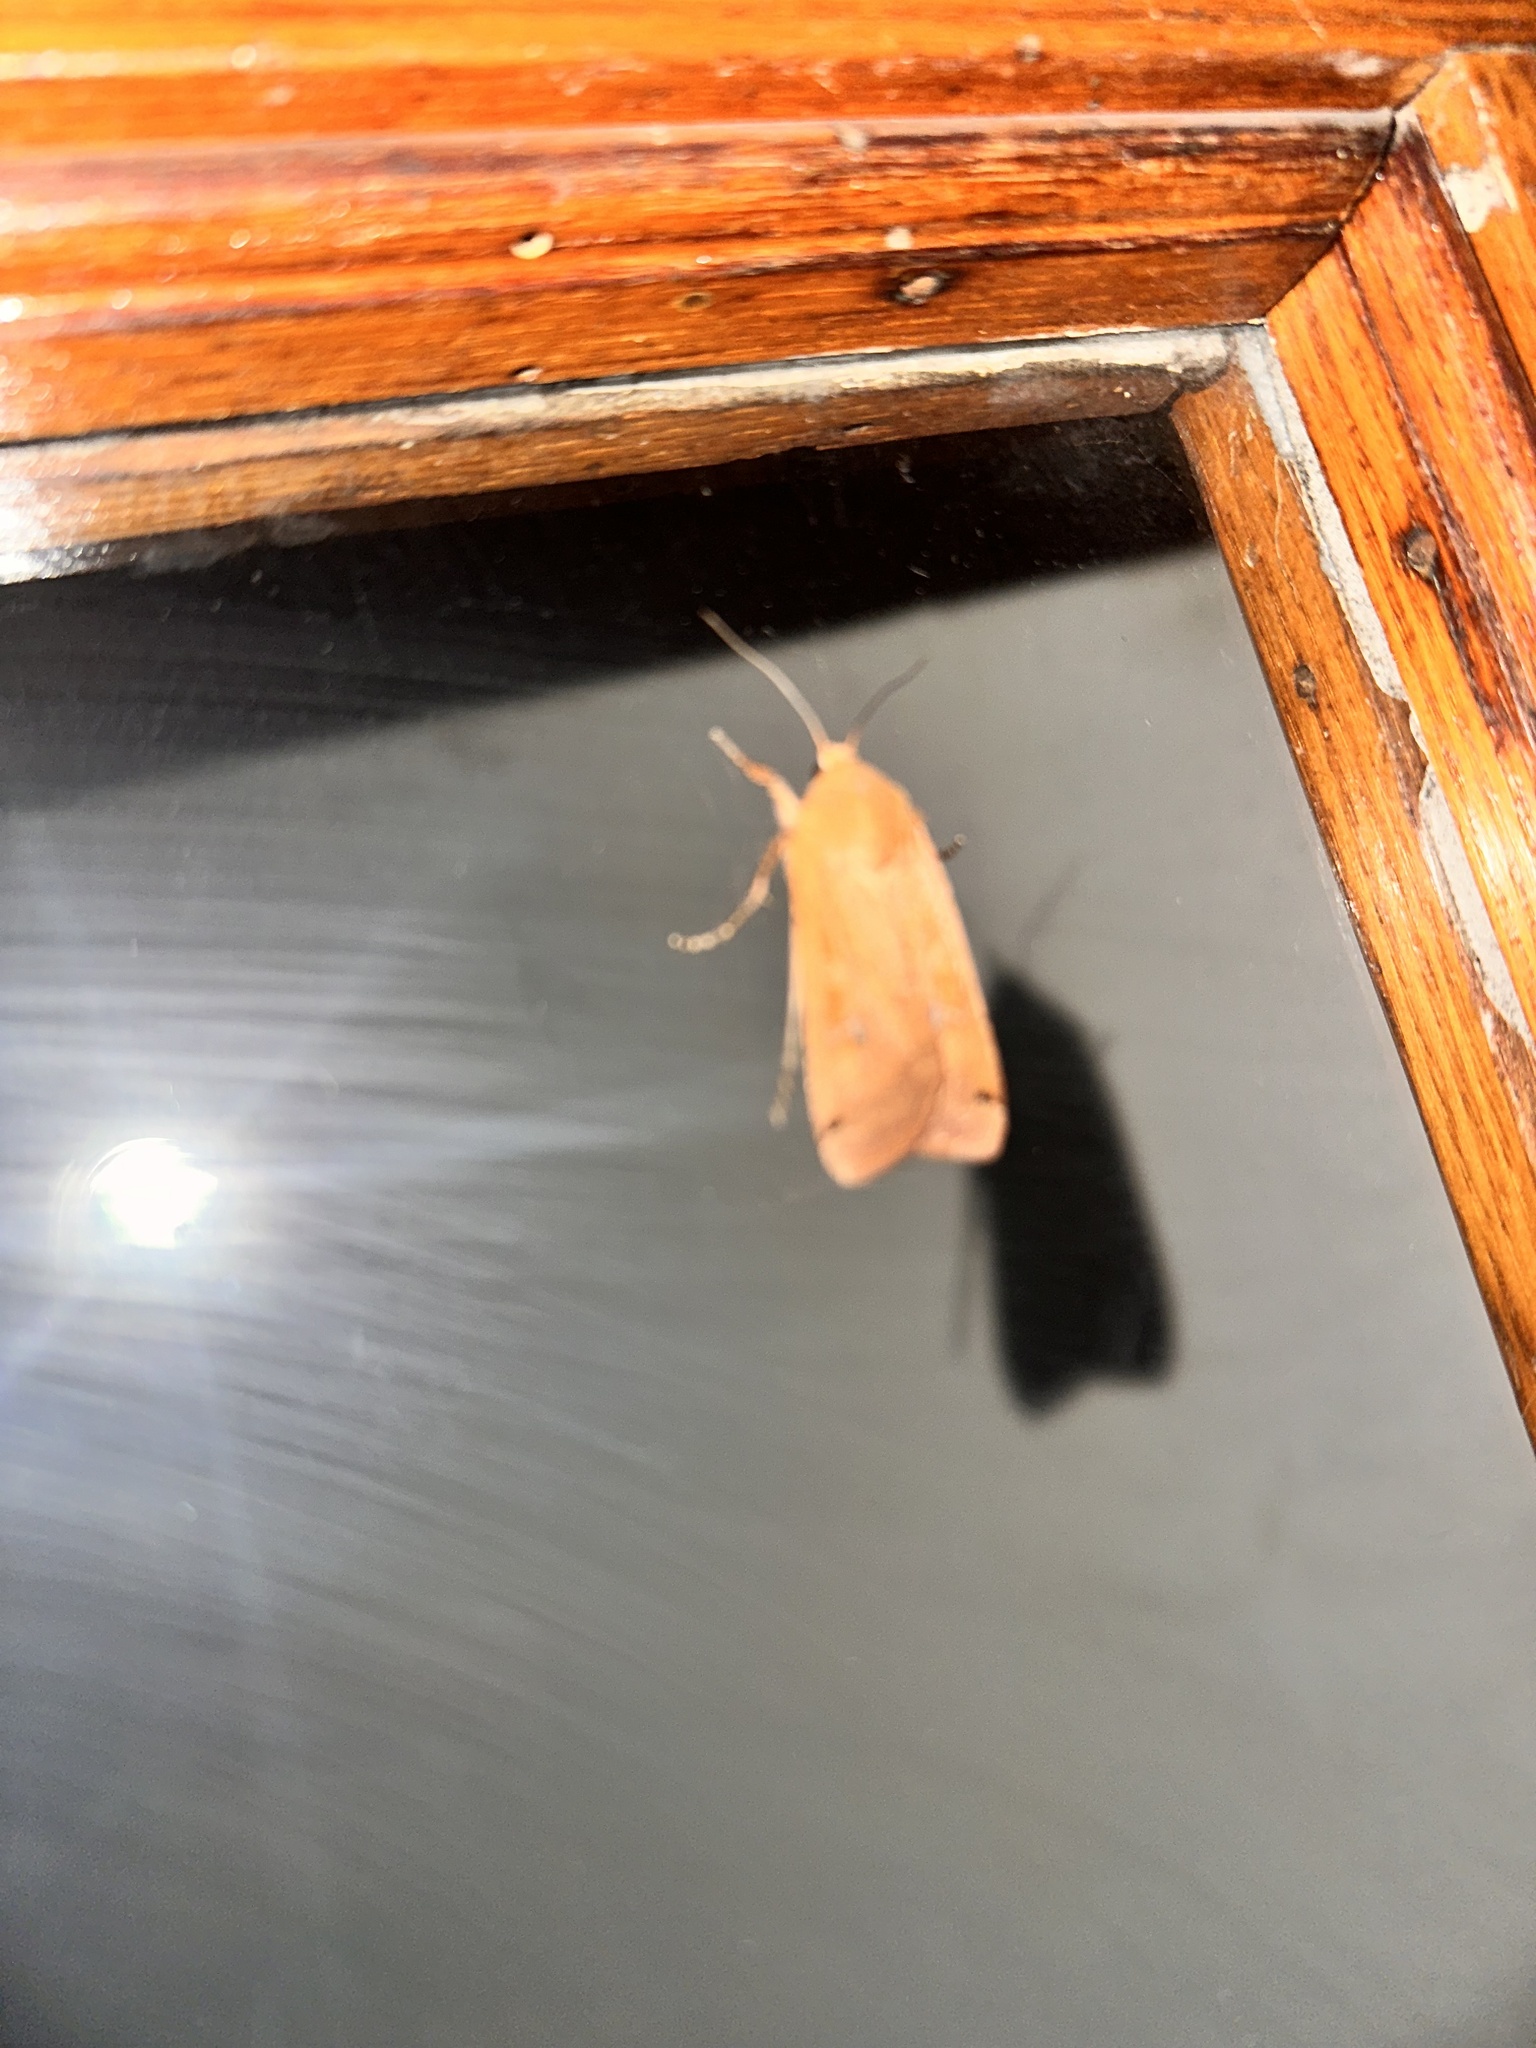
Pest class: cutworms